Answer in natural language. Which object is closer to the camera taking this photo, white wooden chair with metal legs (highlighted by a red box) or white wooden chair with metal legs (highlighted by a blue box)? Choose between the following options: white wooden chair with metal legs (highlighted by a red box) or white wooden chair with metal legs (highlighted by a blue box)
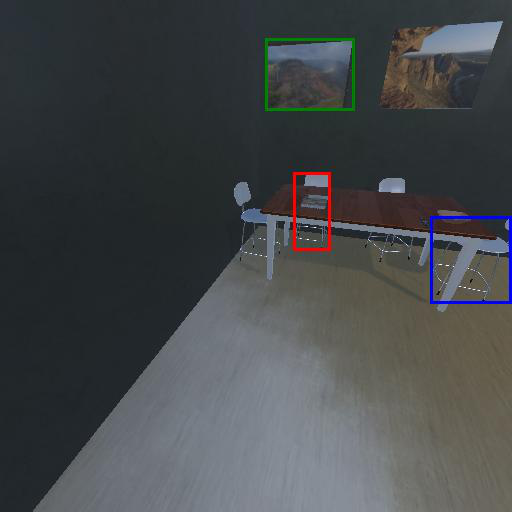
<answer>white wooden chair with metal legs (highlighted by a blue box)</answer>